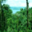
Label: forest